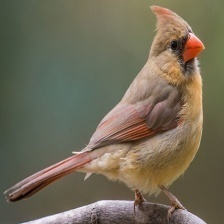
Species: NORTHERN CARDINAL
Scientific name: CARDINALIS CARDINALIS